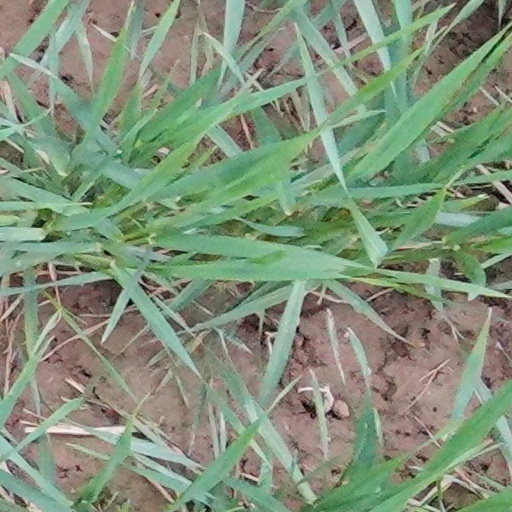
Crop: wheat